Torrisdale, Sutherland

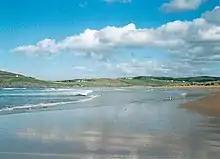
Torrisdale Beach

Torrisdale is a remote hamlet on the western shore of Torrisdale Bay in Sutherland, Highland, on the north coast of Scotland. It is west of Bettyhill.